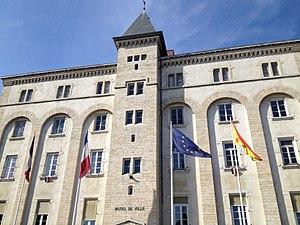
Mairie de Meximieux, occupant les bâtiments de l'ancien petit séminaire.
La famille Mareschal est un lignage noble savoyard, mentionnée vers la fin du XIIᵉ siècle, originaire très probablement de Maurienne et implantée à Montmélian, feudataire des comtes de Savoie. Il pourrait s'agir d'une branche issue de la famille vicomtale des Miolans-Charbonnières-La Chambre.